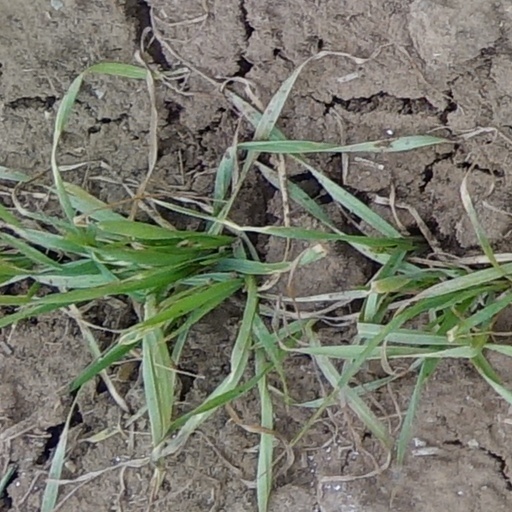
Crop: wheat